Truth prevails

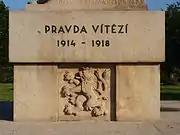

"Truth prevails" is the national motto of the Czech Republic. The motto appears on the standard of the president of the Czech Republic, which the Czech Constitution designates a national symbol. Before the dissolution of Czechoslovakia in 1993, the motto was the motto of Czechoslovakia and appeared on the standard of the president of Czechoslovakia as well.